Iowagnathus

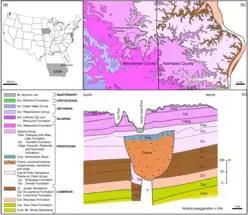
Geological map of the Decorah area, showing the impact crater and the Winneshiek Shale.

Located near the town of Decorah in northeastern Iowa, the Winneshiek Shale is a "Lagerstätten" fossil site dating to the Darriwilian stage of the middle Ordovician, and underlies the larger St. Peter Sandstone. The only known area that exposes the site (the upper strata at least) are thin outcrops along the Upper Iowa River, located in Winneshiek County. The shale is known only from within the confines of the Decorah crater, a probable impact crater that was formed before the final deposition of the shale, and would've created deep anoxic areas during the Ordovician that was favorable to the exceptional fossilization of the fossils found within the shale. The environment of the shale is most often reconstructed as a nearshore environment, either an estuary, or a calm marine basin, with an anoxic, low-pH seabed. The fauna of the site, known as the Winneshiek Biota, mostly lacks benthic taxa, most likely due to the low oxygen environment of the site, and the majority of the fauna were either nekto-benthic, or were nektonic. The fossils from the site are primarily composed of conodont elements and bromalites, with a number of arthropods (primarily various crustaceans and chelicerates), agnathans, algae, gastropods and brachiopods making up the rest of the biota.